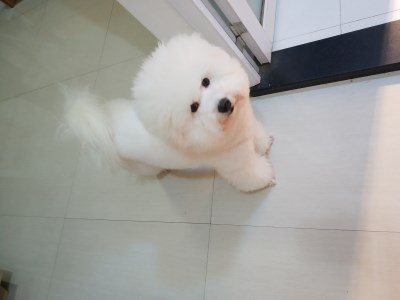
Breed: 3083-n000117-Bichon_Frise